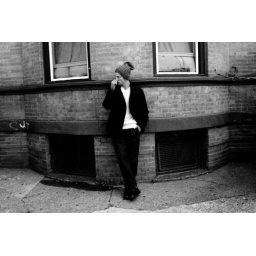
Man in front of window black and white